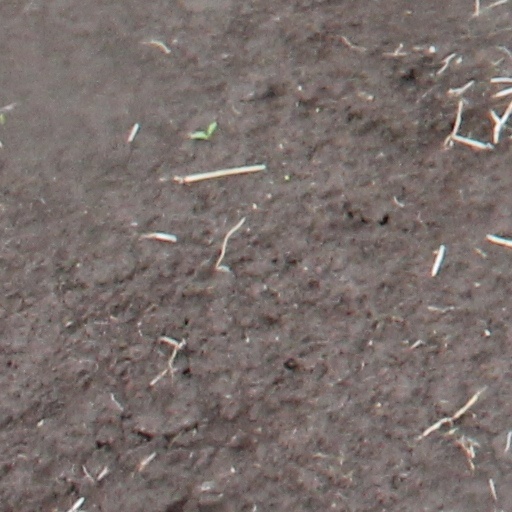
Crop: wheat